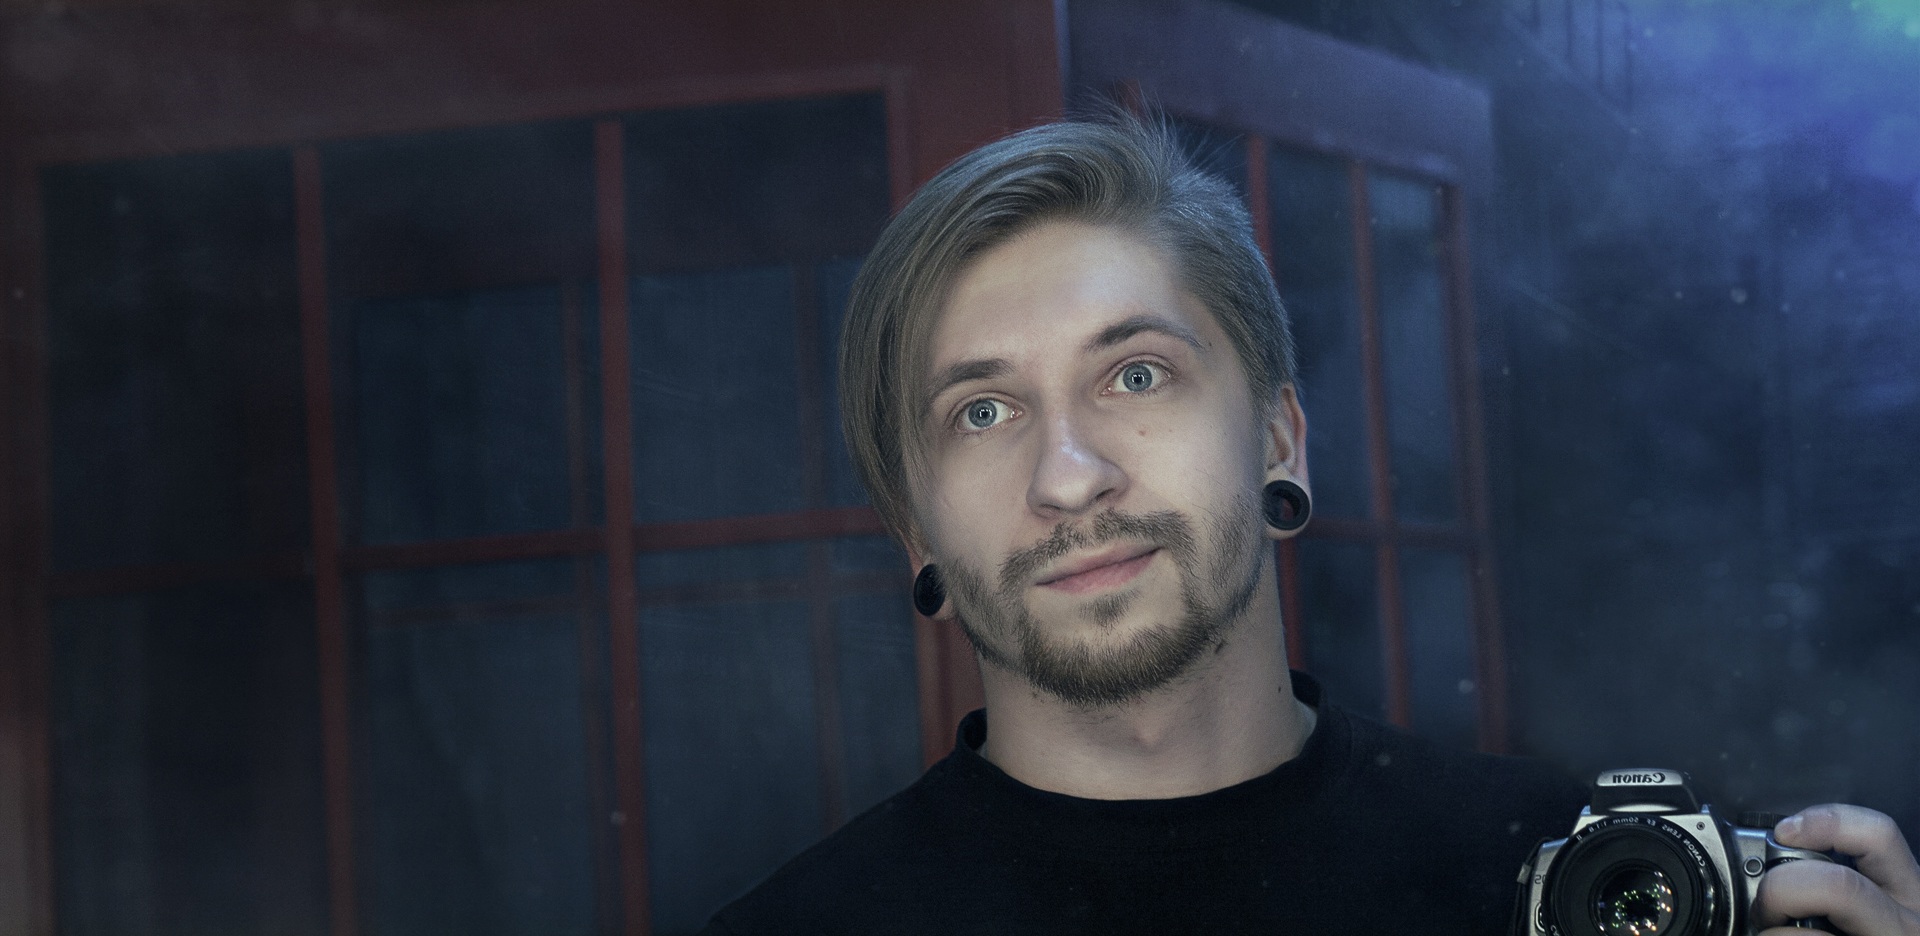
man, fog, camera, moody, dark, portrait, haze, darkness, rainy, selfie, guitarist, screenshot, blockbuster, phone booth, doctor who, jimmy x rose, lodnon, igor yastrebov, facial hair